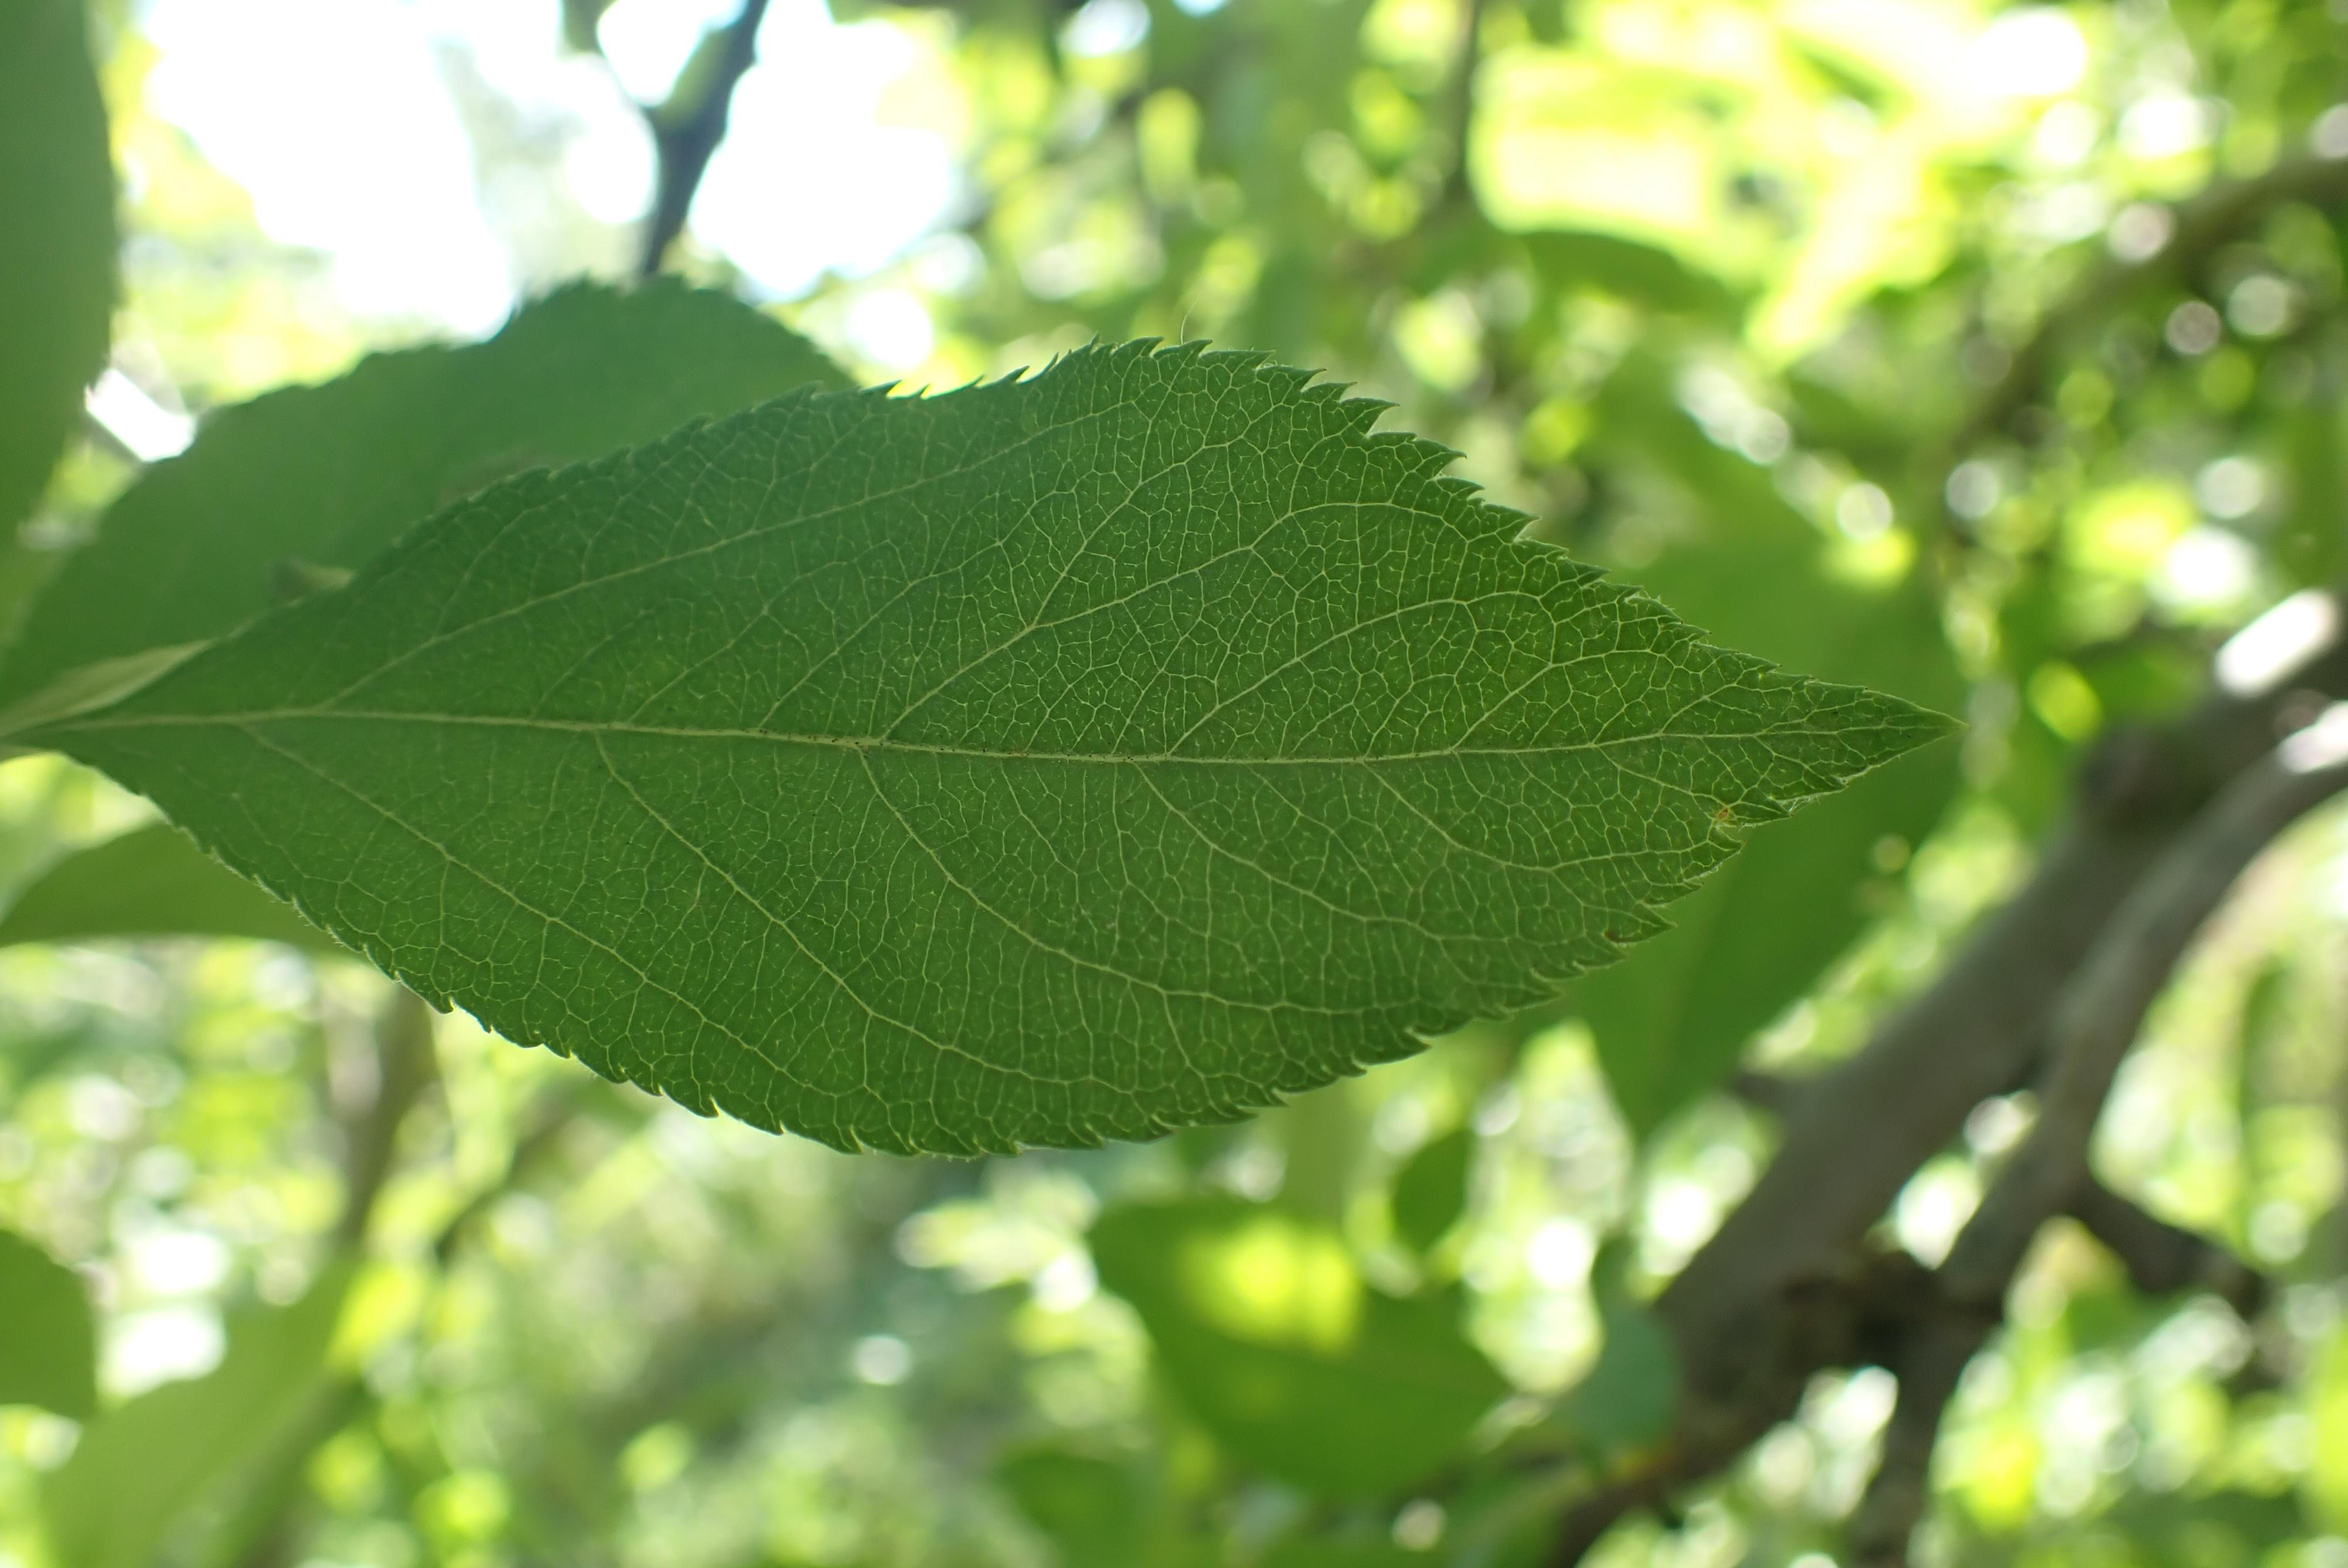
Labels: healthy